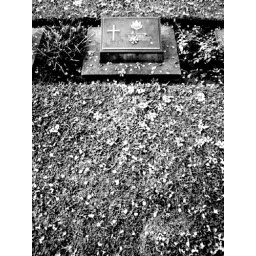
A Photo from a cemetery near the bridge over the river Kwai, with the 1962 filter from CameraBag on iPhone.